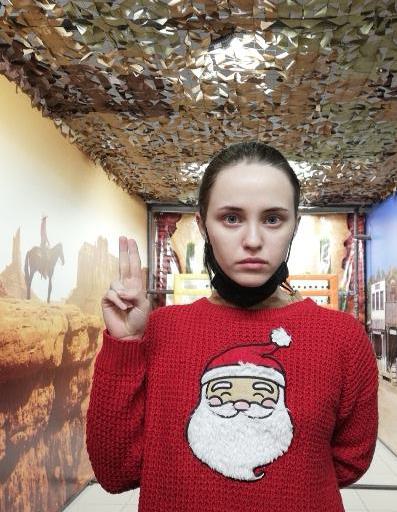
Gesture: two_up